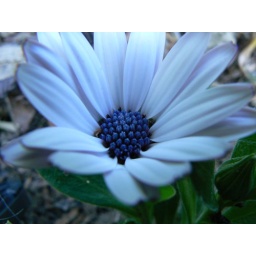
pretty blue centre the real name for this flower is Osteospermum underneath the pure white petals is a mauve colour